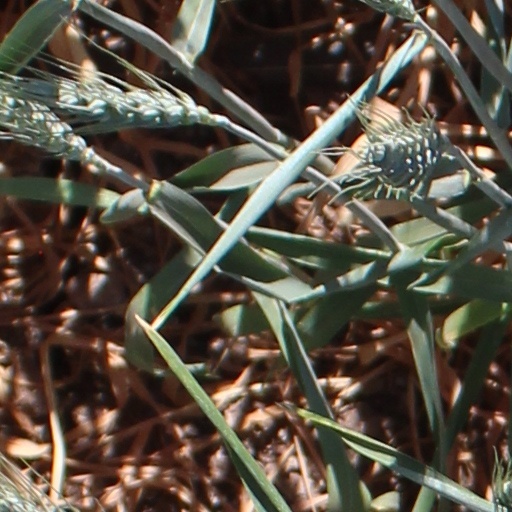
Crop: wheat